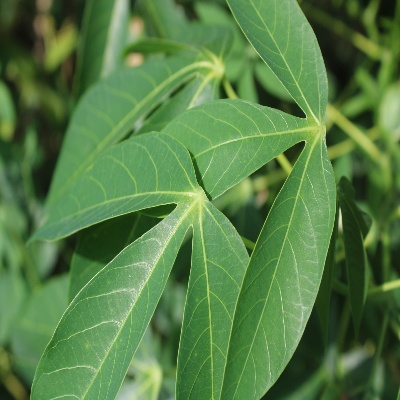
Crop: Cassava
Condition: healthy